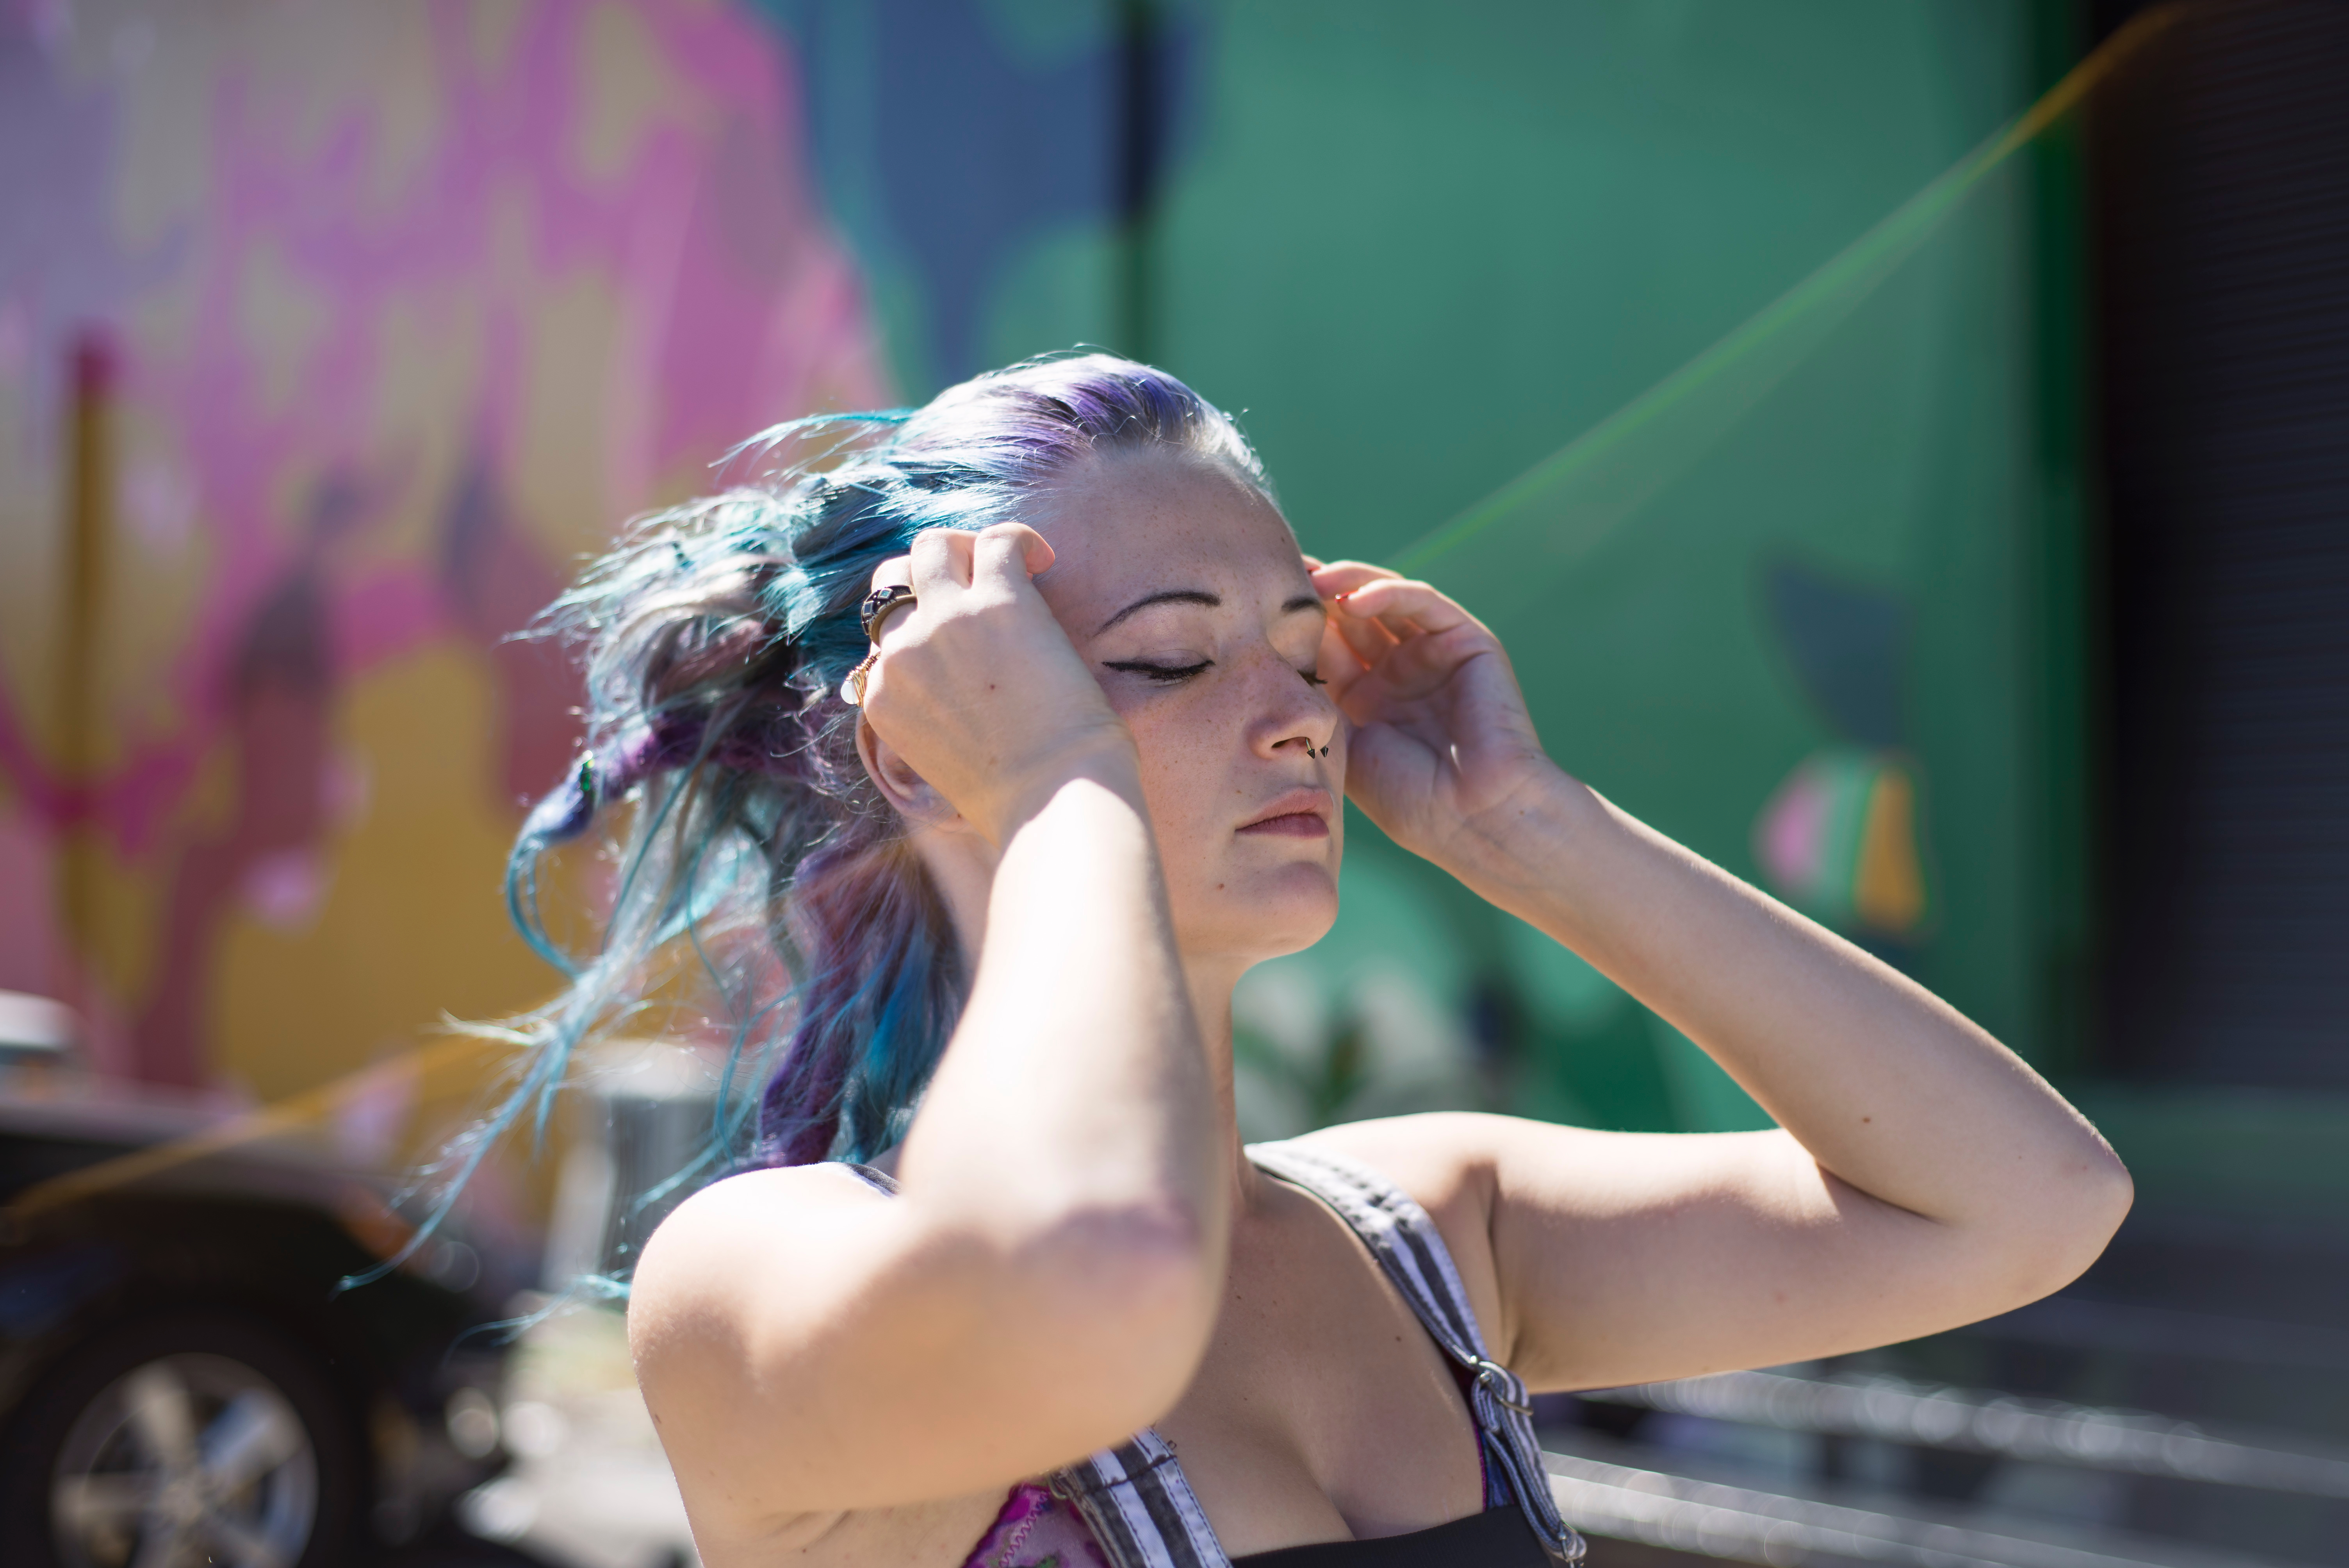
woman, female, lady, performance art, caucasian, sports, performance, singing, beauty, performing arts, dyed hair